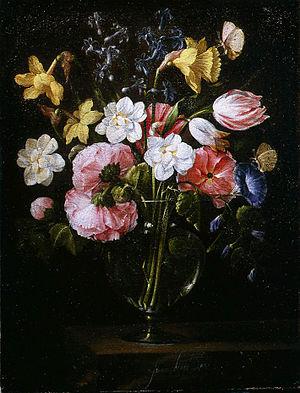
Les papillons sont un thème ou un motif utilisé dans la peinture.